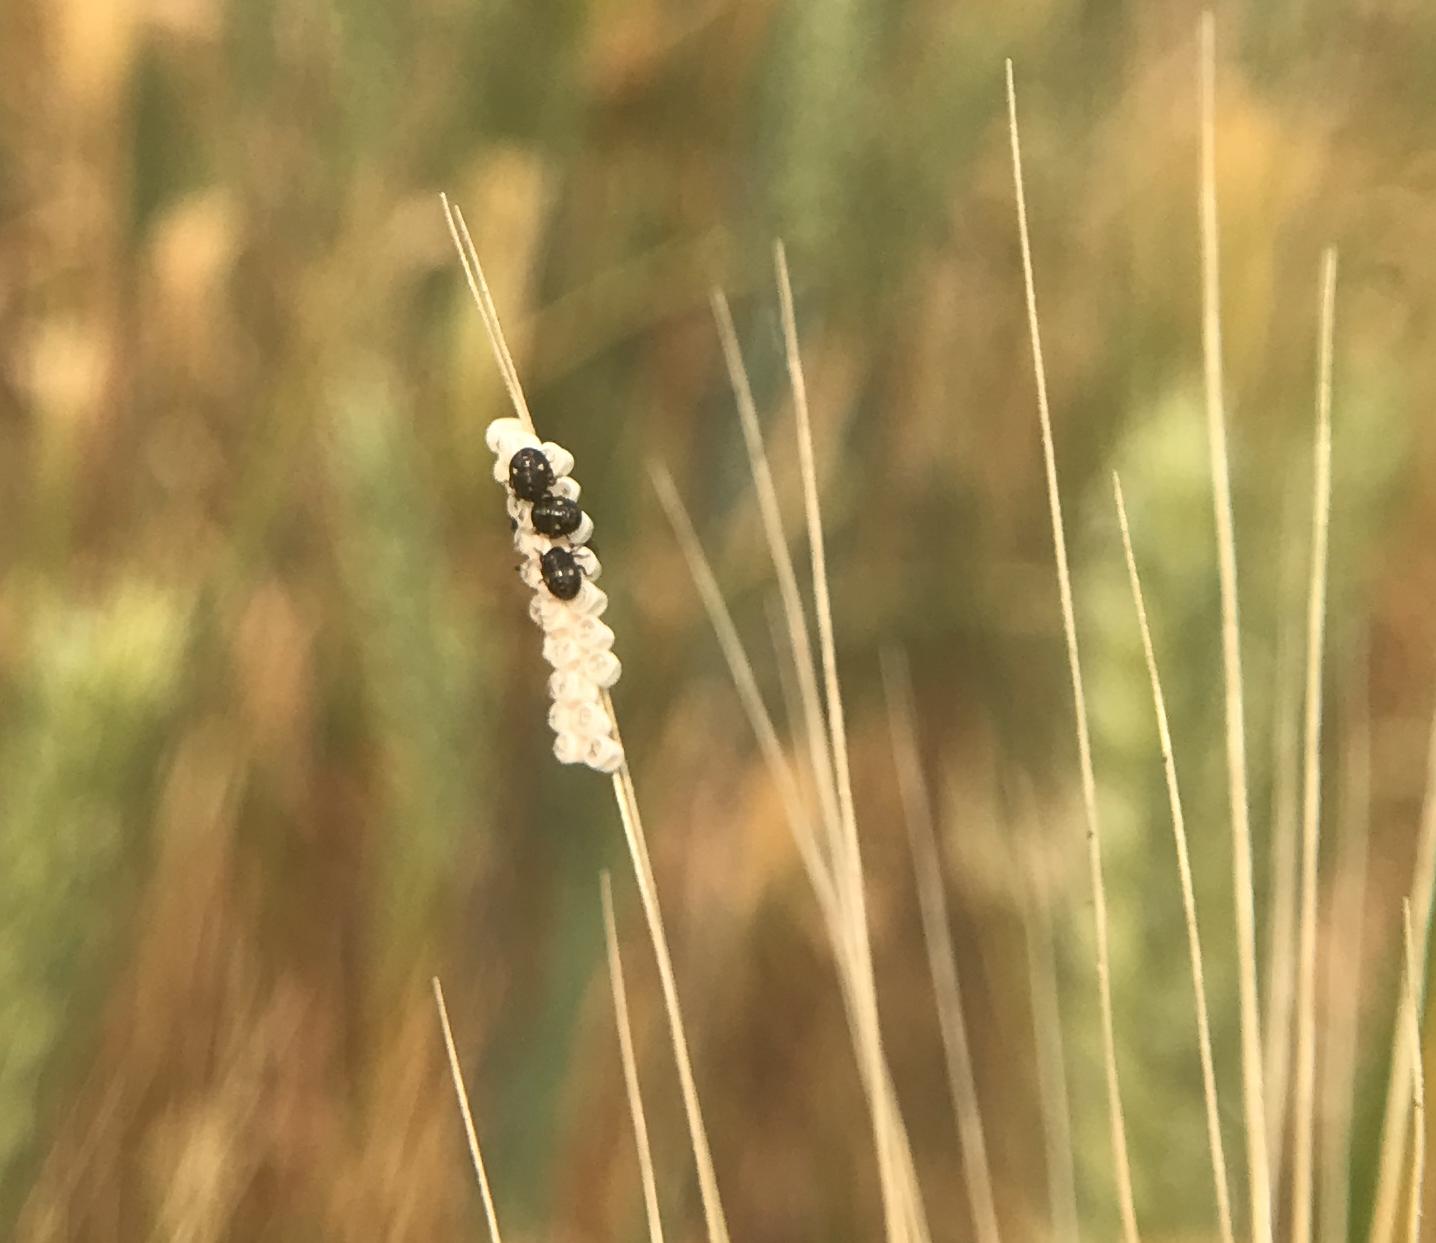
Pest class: stink_bug